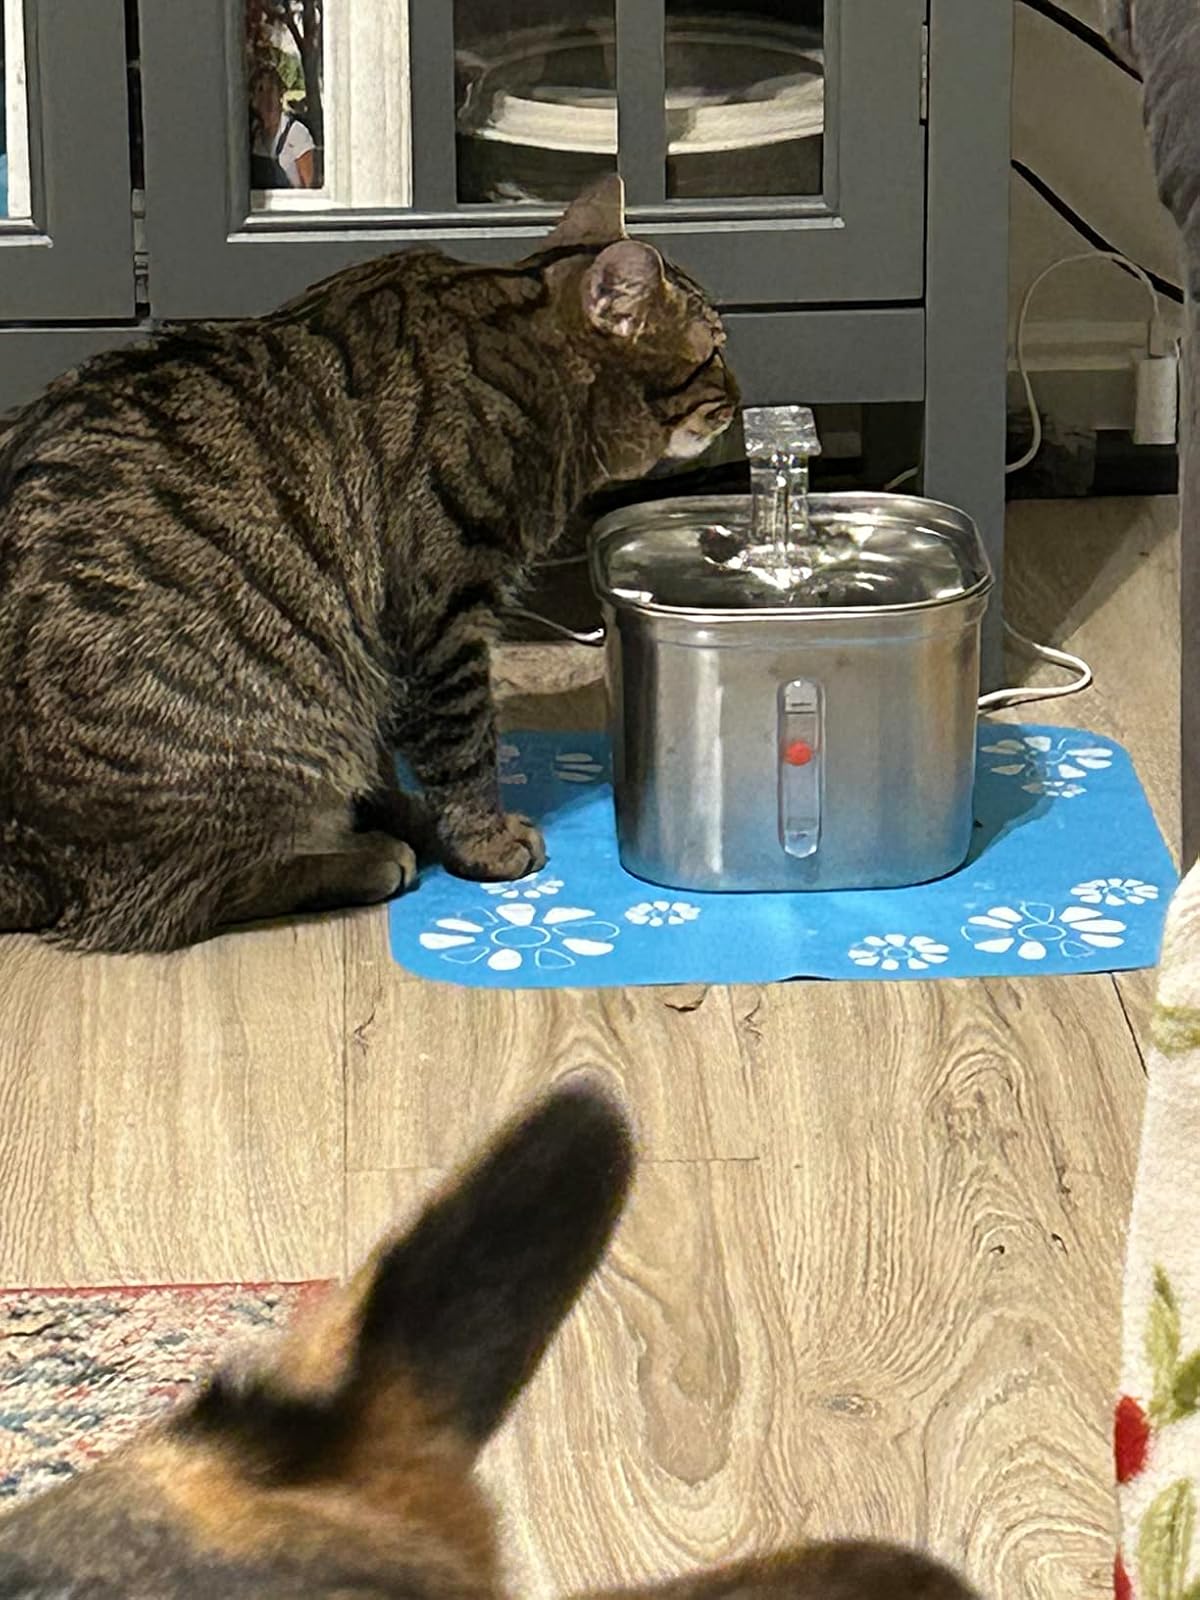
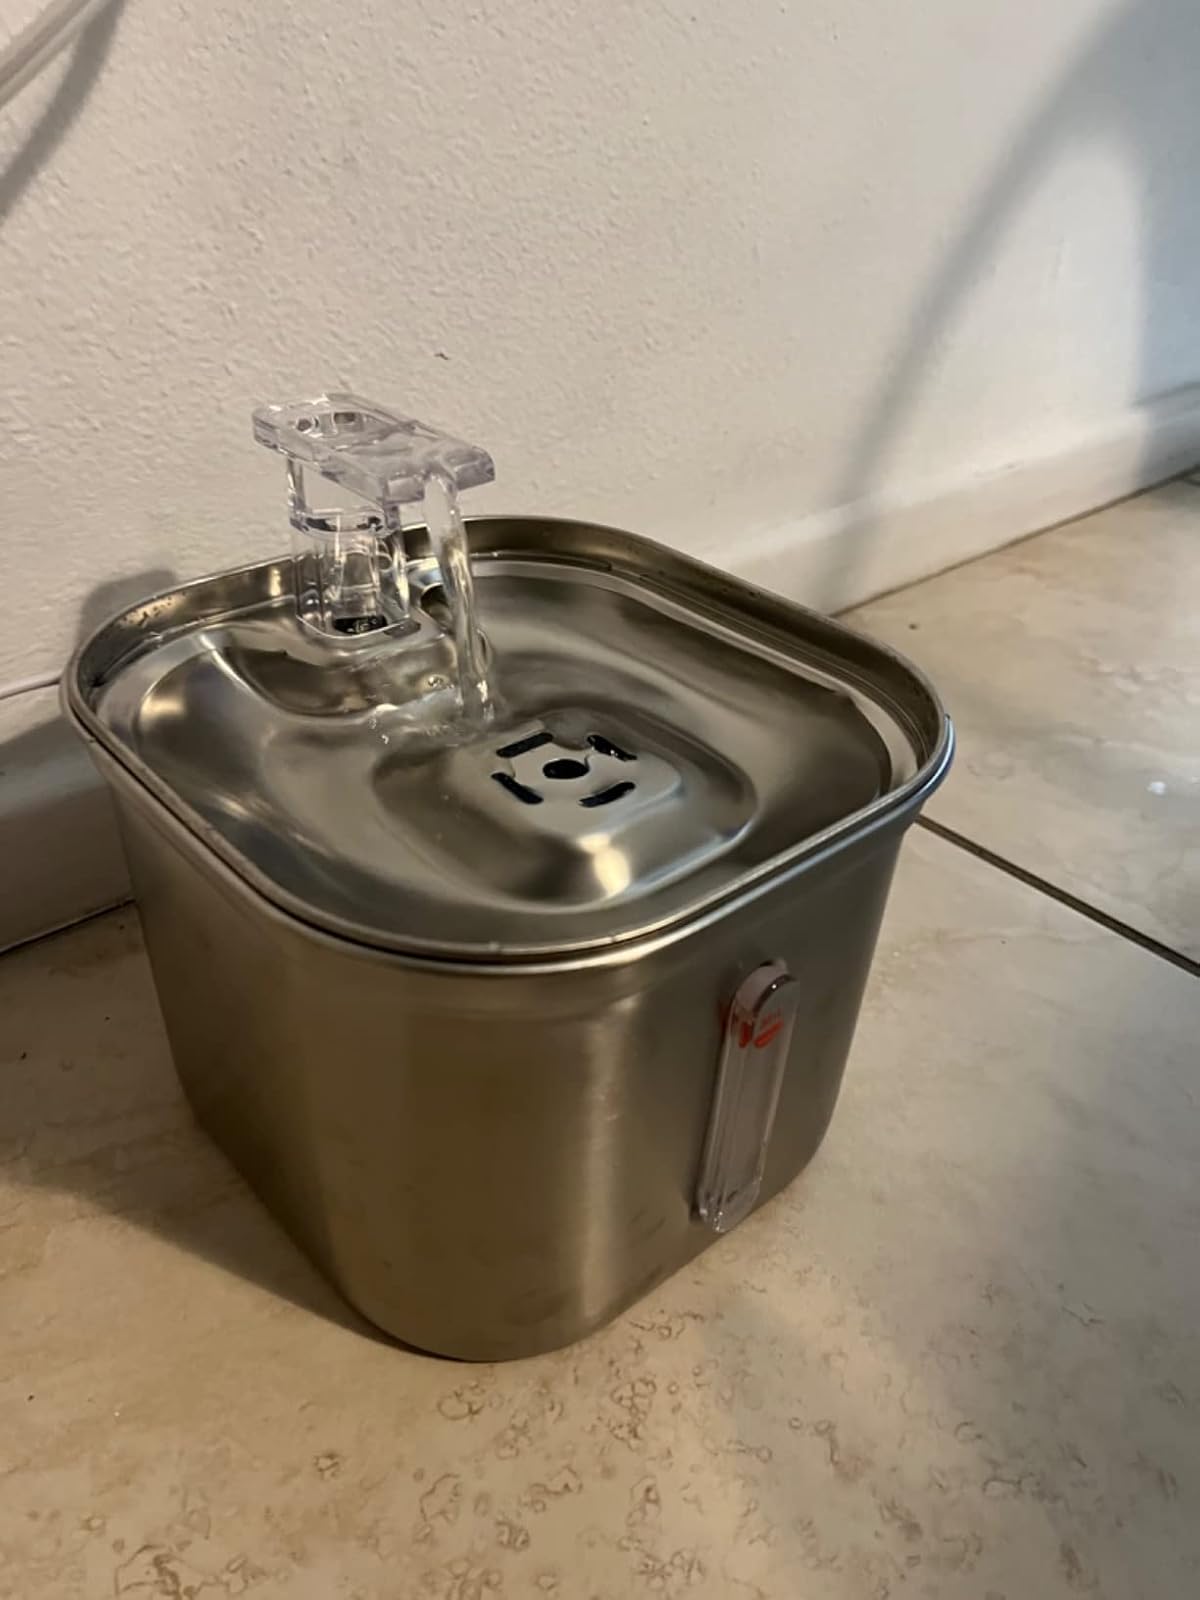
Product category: items_bowl
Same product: yes